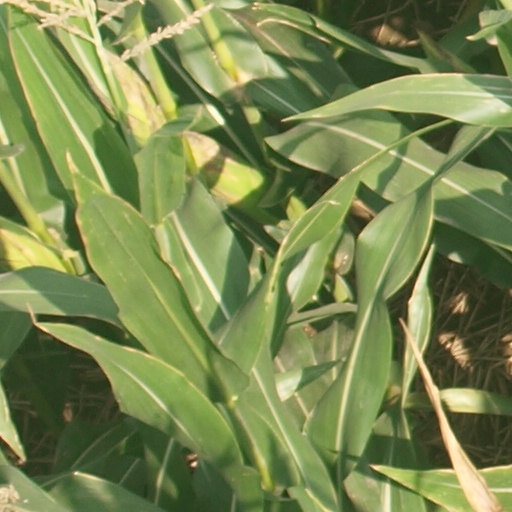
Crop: maize; corn